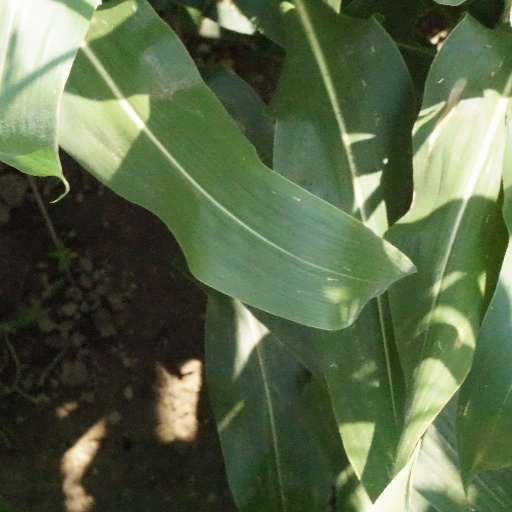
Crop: maize; corn